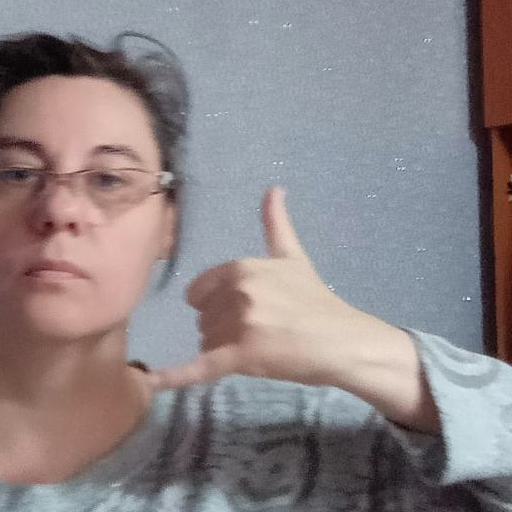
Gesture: call